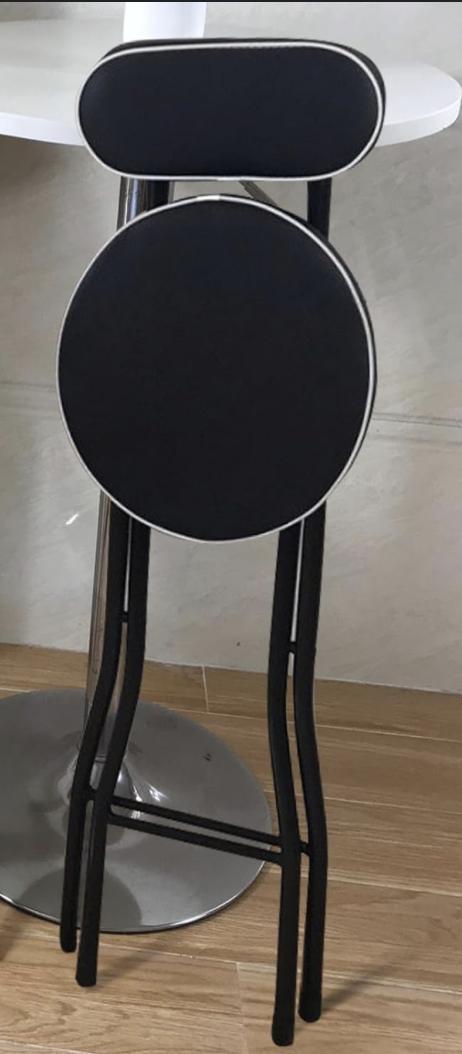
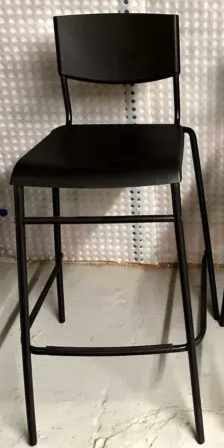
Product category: stool
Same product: no